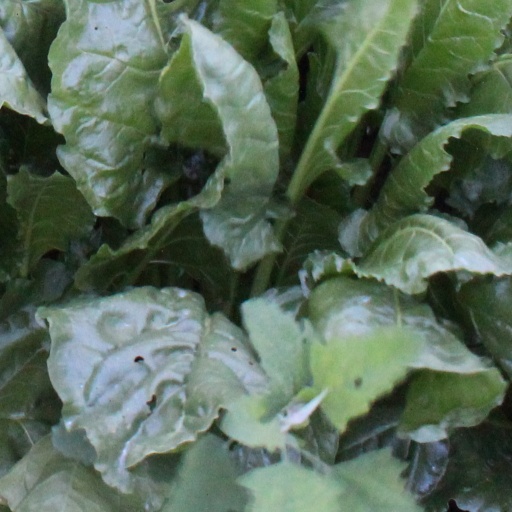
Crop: sugar beet